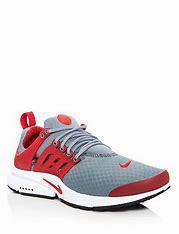
Brand: Nike
Model: Air Presto Essential